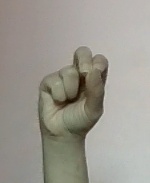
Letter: gaaf